Automotive industry in Russia

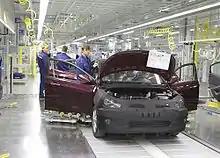
The Hyundai plant in Saint Petersburg

The "Marussia" brand, produced by Marussia Motors, became the first modern sports car and the first supercar produced in Russia. The Marussia B1 was launched on 16 December 2008 in the New Manezh Hall in Moscow. On 10 September 2010 the first Marussia Motors show room opened in Moscow. Marussia Motors was led by Nikolay Fomenko, a notable Russian showman, singer, actor and racer. His company acquired a 'significant stake' in the Virgin Racing Formula One team, which was renamed Marussia Virgin Racing from 2011. This team is to become the first ever Russian-owned team in Formula One. Marussia Motors declared bankruptcy and ceased both support for their F1 team and overall trading in 2014.